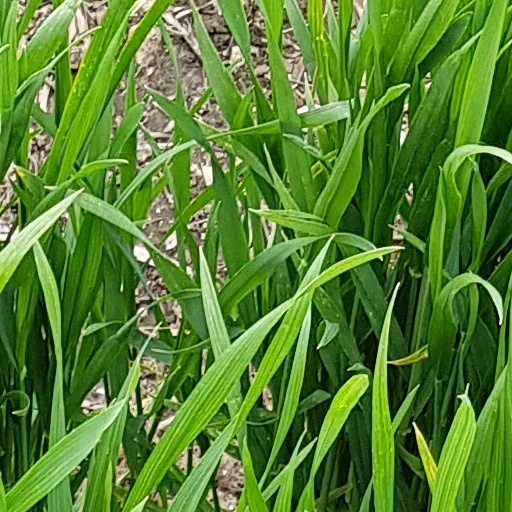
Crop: wheat